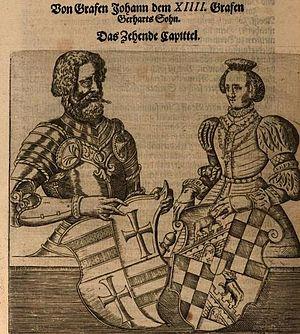
Jean V est un prince de la maison d'Oldenbourg né en 1460 et mort le 10 février 1526 à Oldenbourg. Il règne sur le comté d'Oldenbourg de 1482 à sa mort.